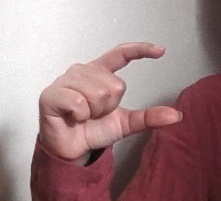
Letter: dal